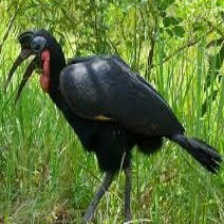
Species: ABYSSINIAN GROUND HORNBILL
Scientific name: BUCORVUS ABYSSINICUS
ImageNet parent category: hornbill